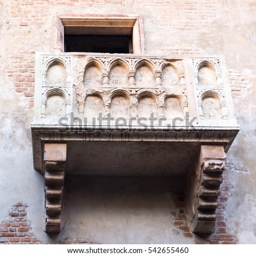
the famous antique facade of the building with the balcony of theater character